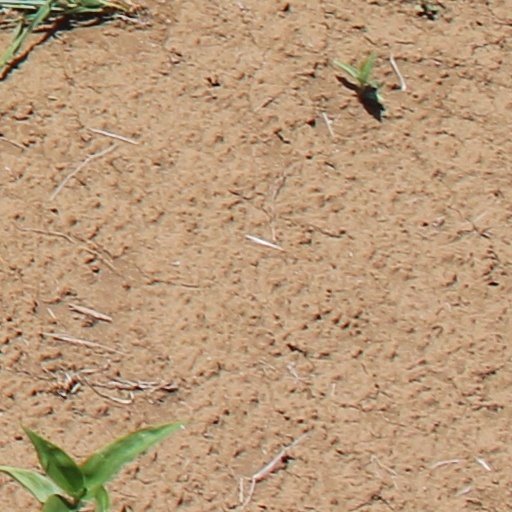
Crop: wheat